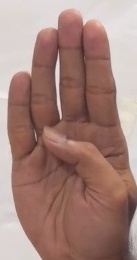
ASL sign: B